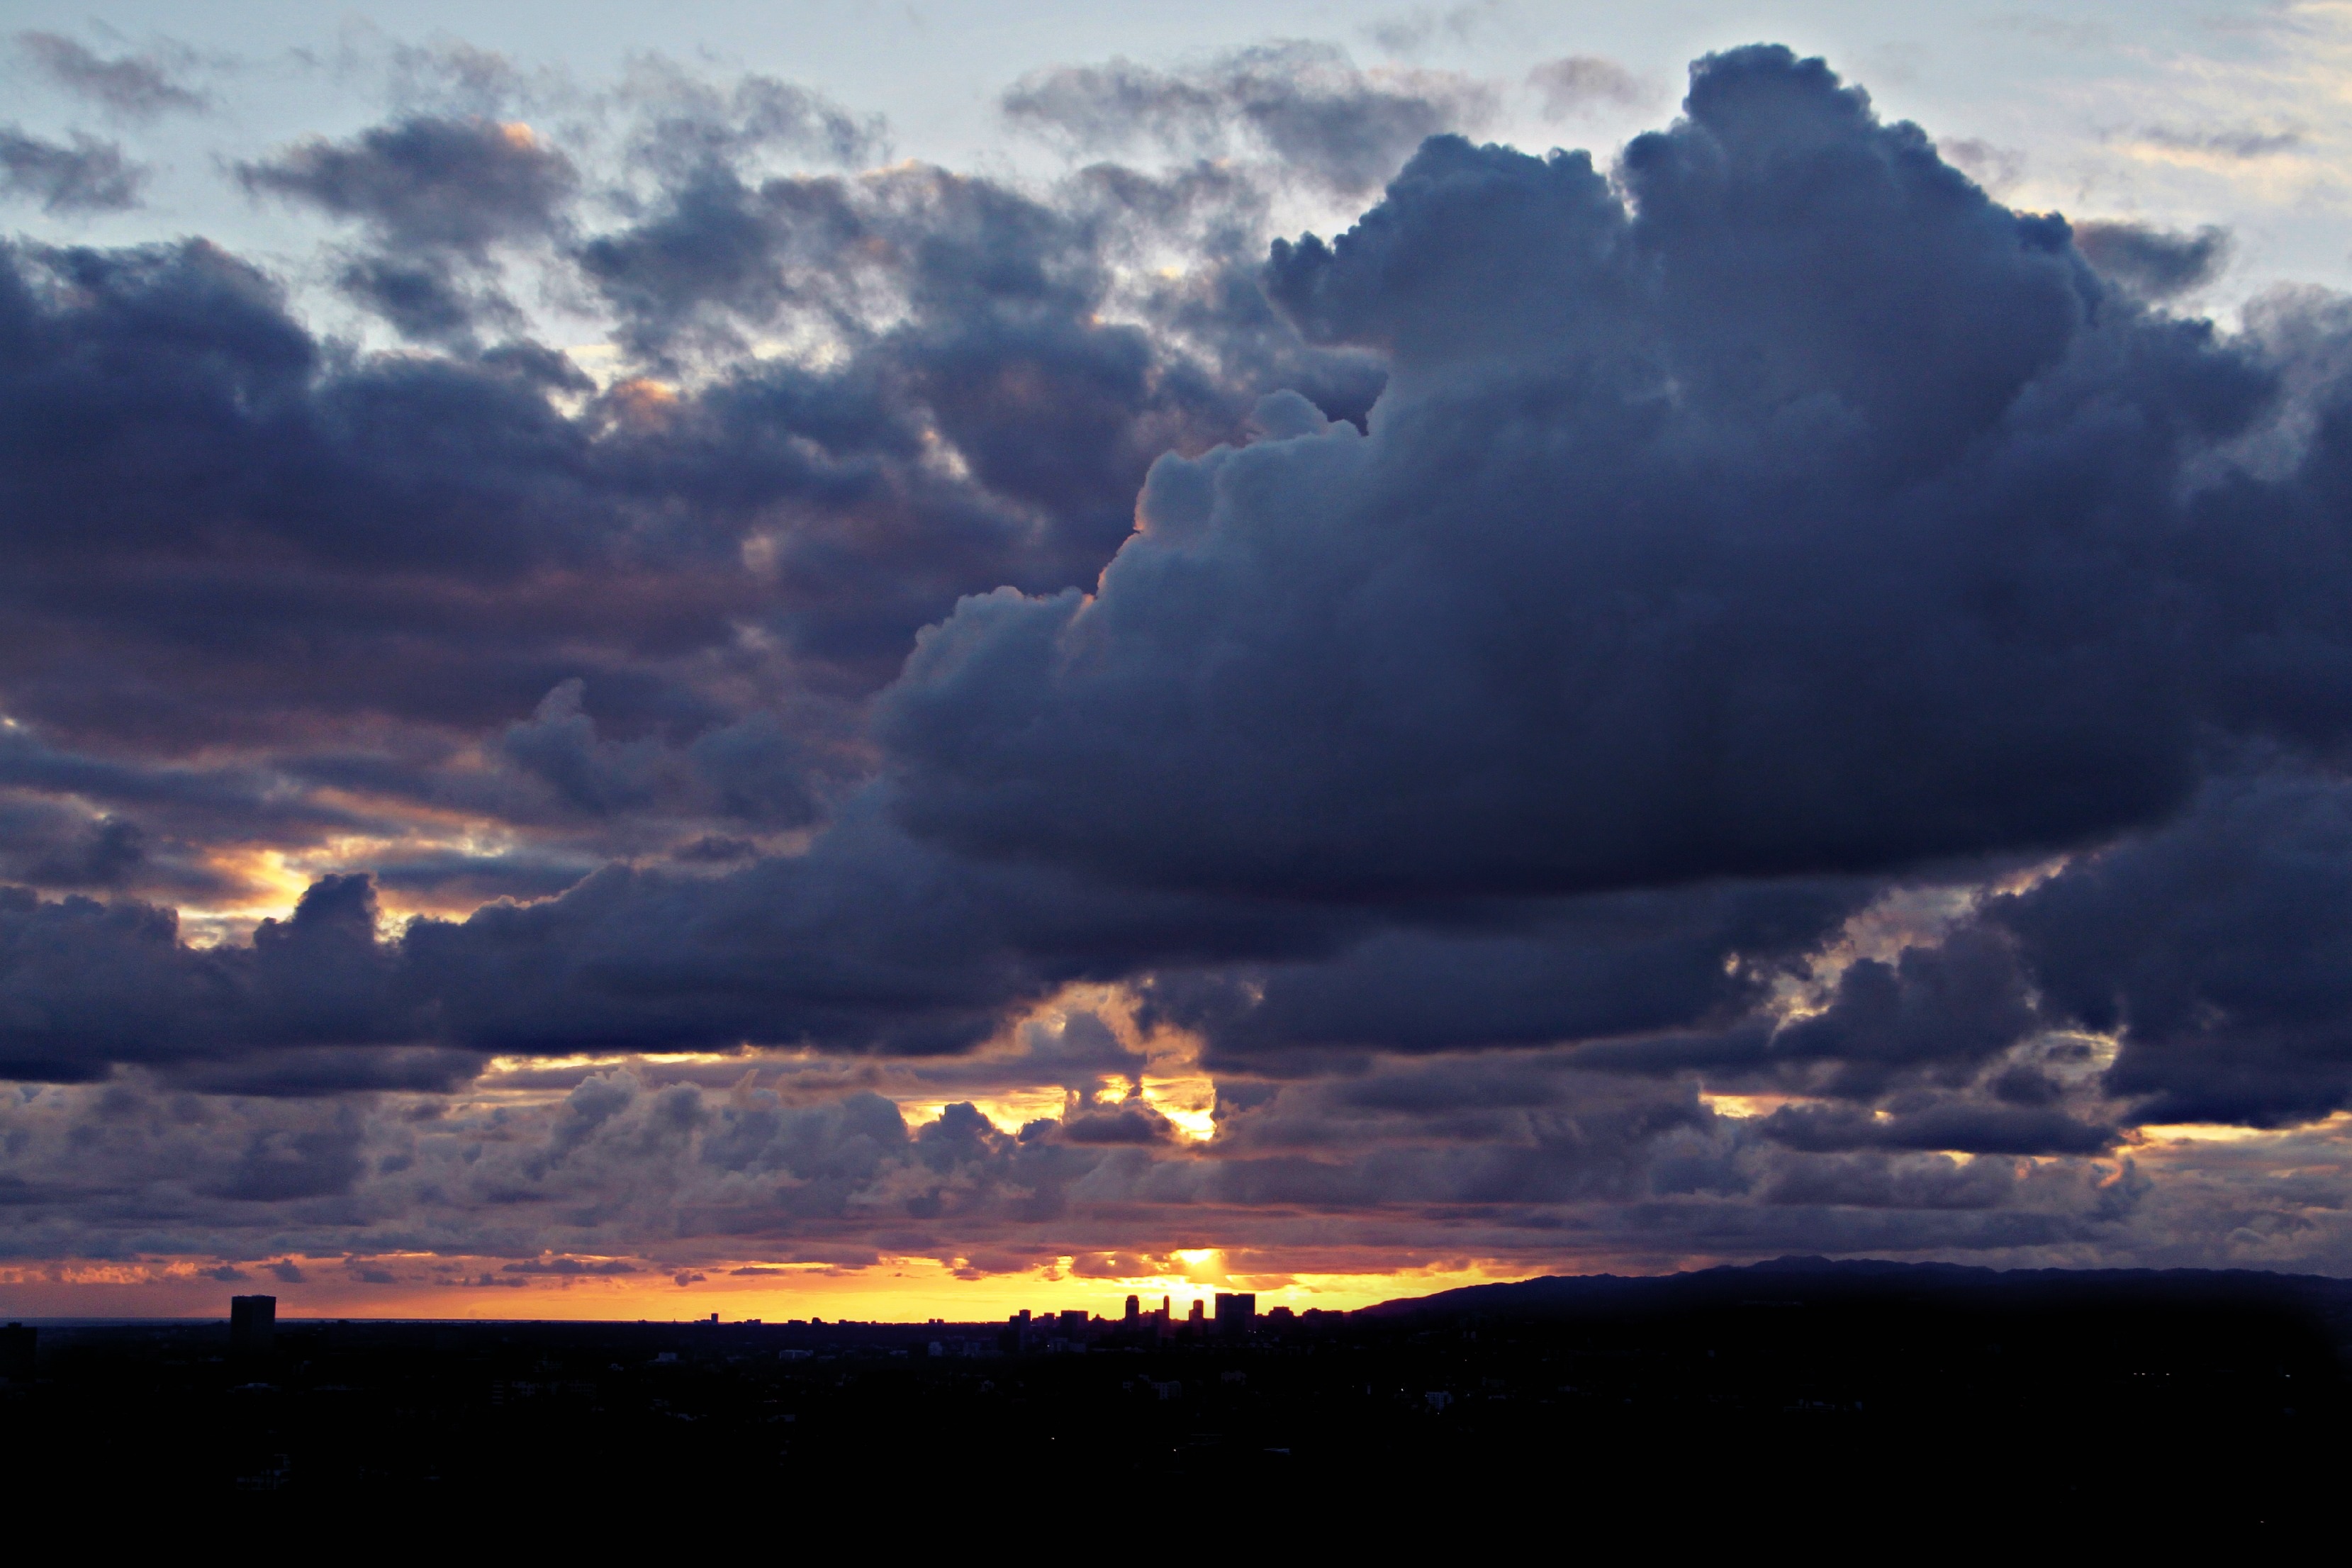
landscape, sea, horizon, cloud, sky, sunrise, sunset, morning, rain, dawn, atmosphere, dark, dusk, evening, weather, storm, cumulus, cloudscape, clouds, danger, climate, thunderstorm, dramatic, afterglow, meteorological phenomenon, red sky at morning